Friedrichsplatz

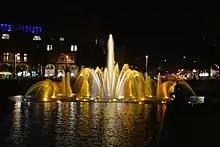
Water features on Friedrichsplatz at night

The garden behind the water tower contains a large water feature, first brought into operation on September 9, 1893. It consists of a water staircase leading to a large basin containing a fountain. The water feature, which operates from about the beginning of April to mid-October, is illuminated after dark on weekends and public holidays. In June 2020, a new LED-based lighting system with 84 spotlights was brought into operation, covering a wider color spectrum and saving roughly 90 percent of the previous power consumption. The fountain system was planned for complete renovation by 2023.